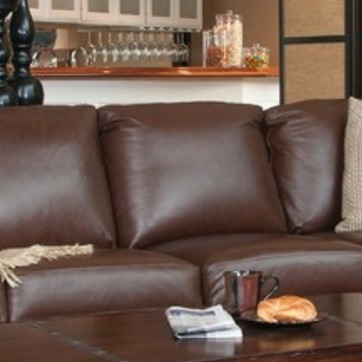
Material: leather